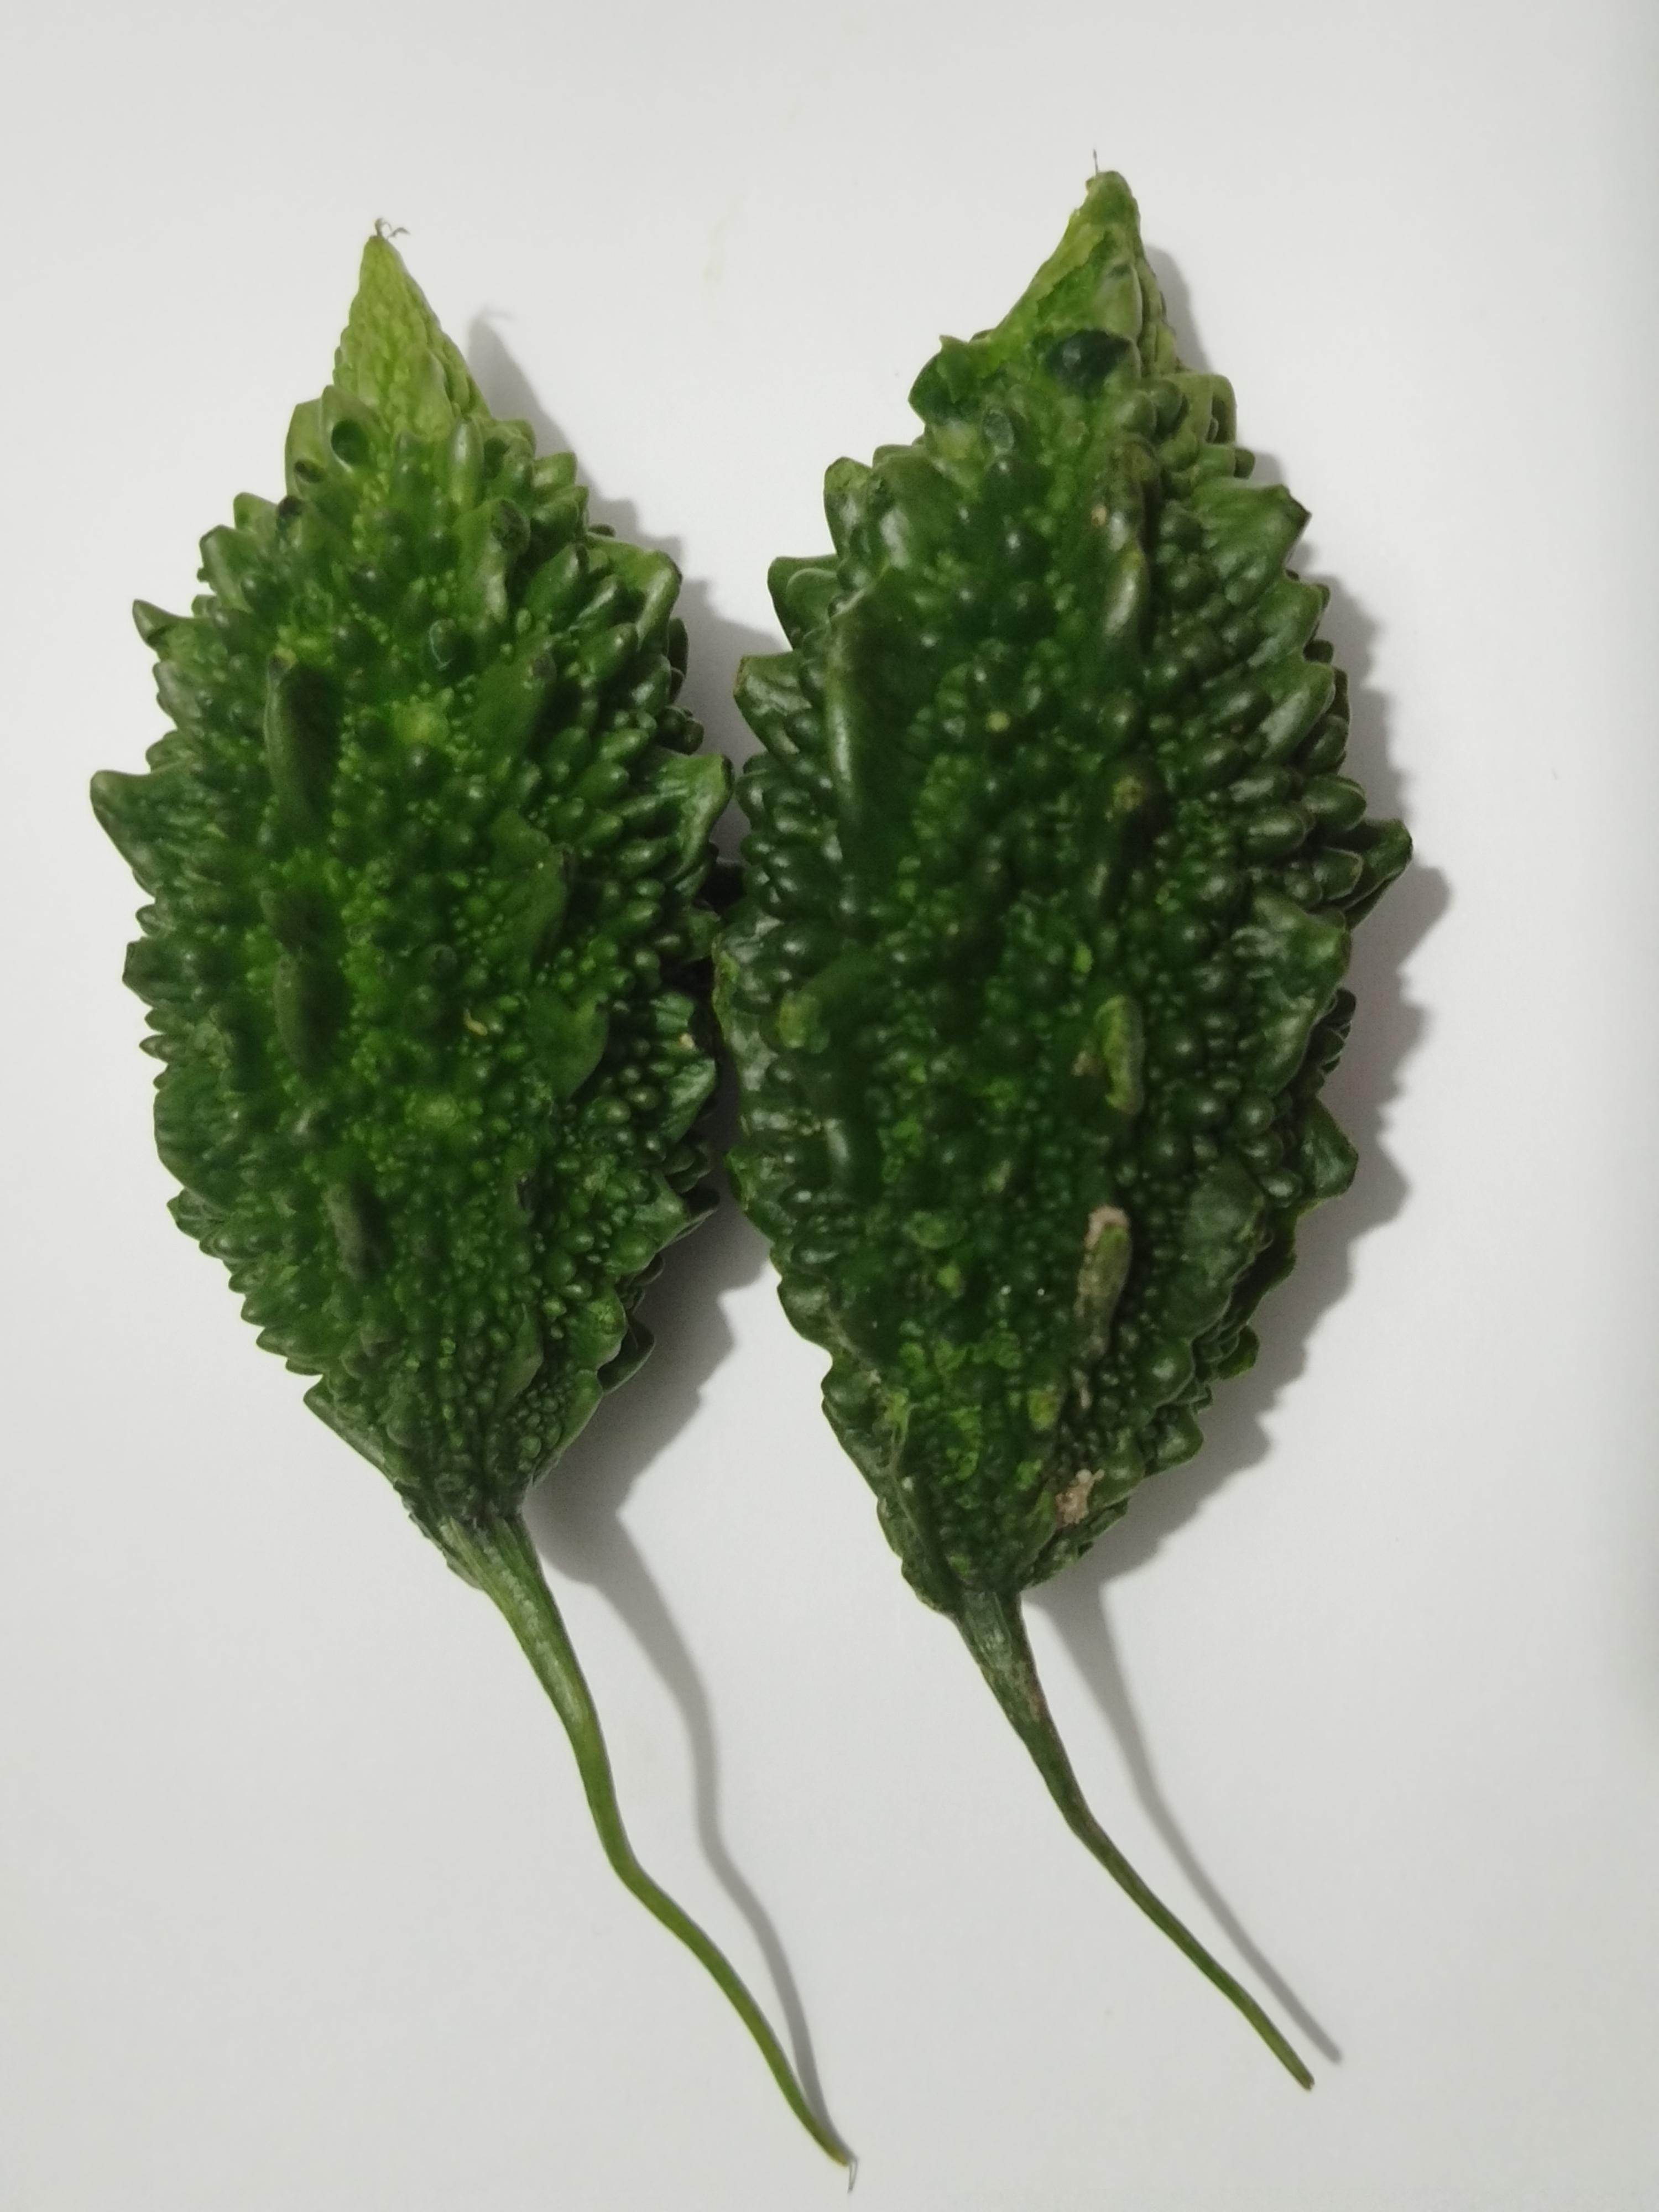
Label: Bitter melon